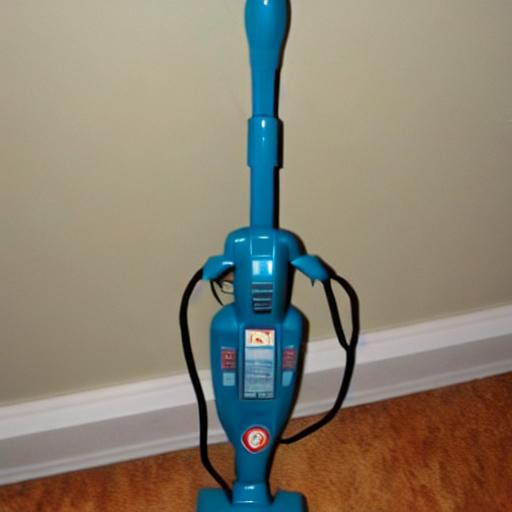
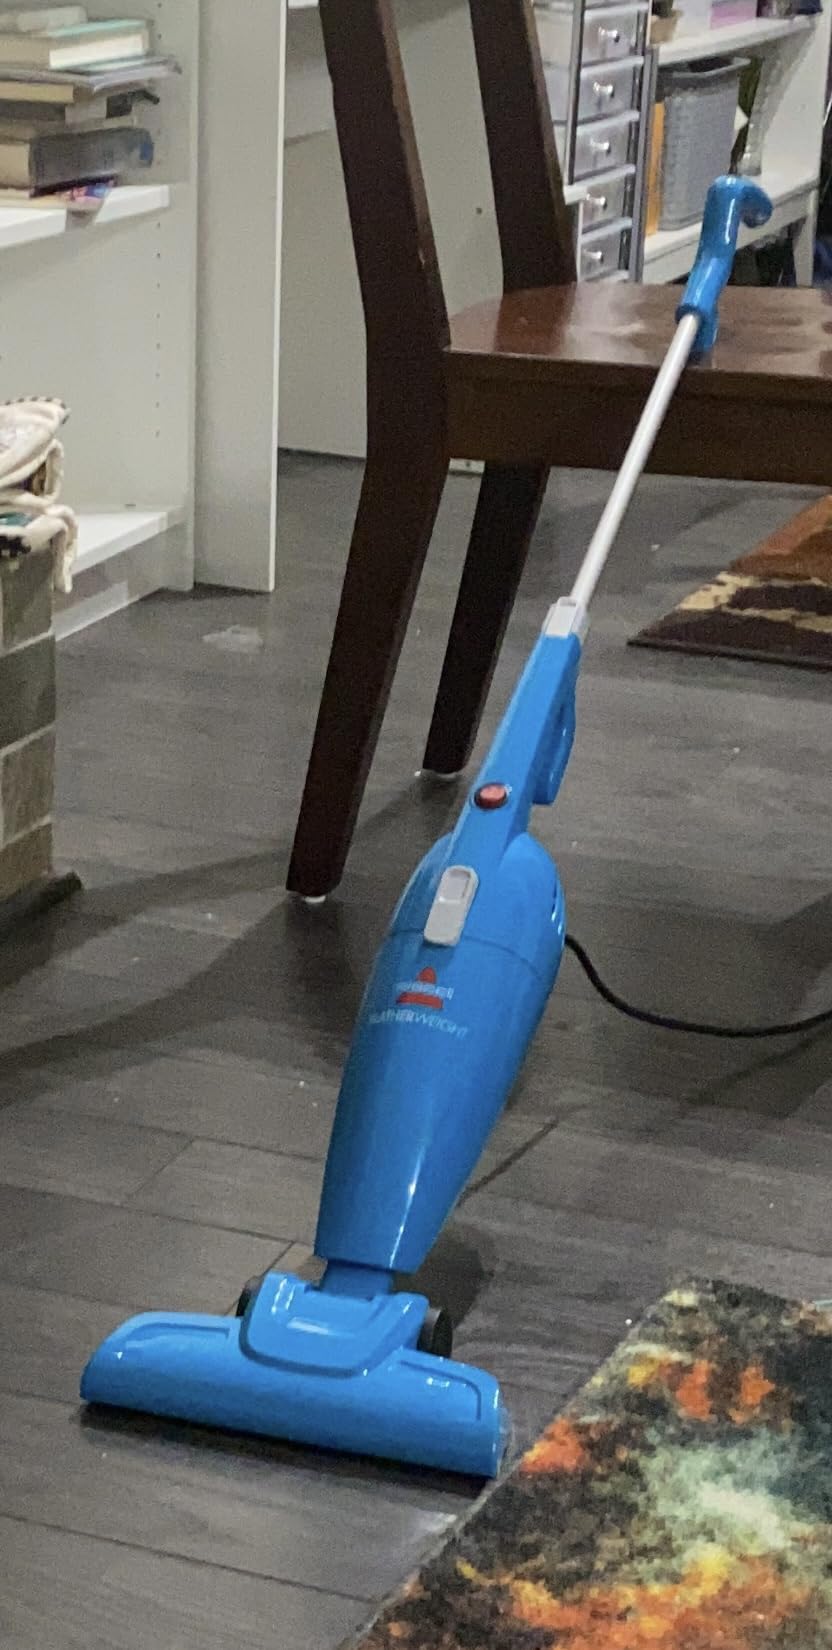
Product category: items_vacuum
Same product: no